8th Tactical Fighter Squadron (JASDF)

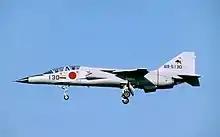
Mitsubishi T-2 (1994)

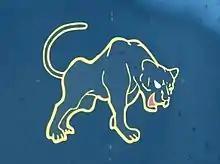
Tail marking (2017)

The squadron appeared in the 1993 anime film "" and in the 2016 film "Shin Godzilla".